History of the United States (1991–2016)

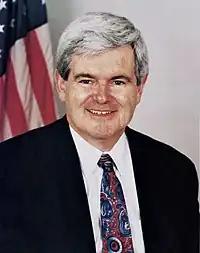
Newt Gingrich, Speaker of the House, 1995–1999

Following the success of the First Gulf War, George H. W. Bush enjoyed very high approval ratings as president. However, economic recession and a dogged Bush, sinking his formerly high approval ratings from the high 80s to the lower 40s and upper 30s. In the wake of Bush's political problems, Bill Clinton won the 1992 contest with 43% of the vote in a three-way race against Bush's 38%. Independent candidate Ross Perot tapped the discontent of the electorate with both parties, drawing roughly evenly from both candidates to receive a record 19% of the popular vote, but no electoral votes. Perot's result qualified his Reform Party to receive Federal Election Commission matching funds for campaign contributions in the 1996 election, thus laying the groundwork for another three-way race during the 1996 presidential election.